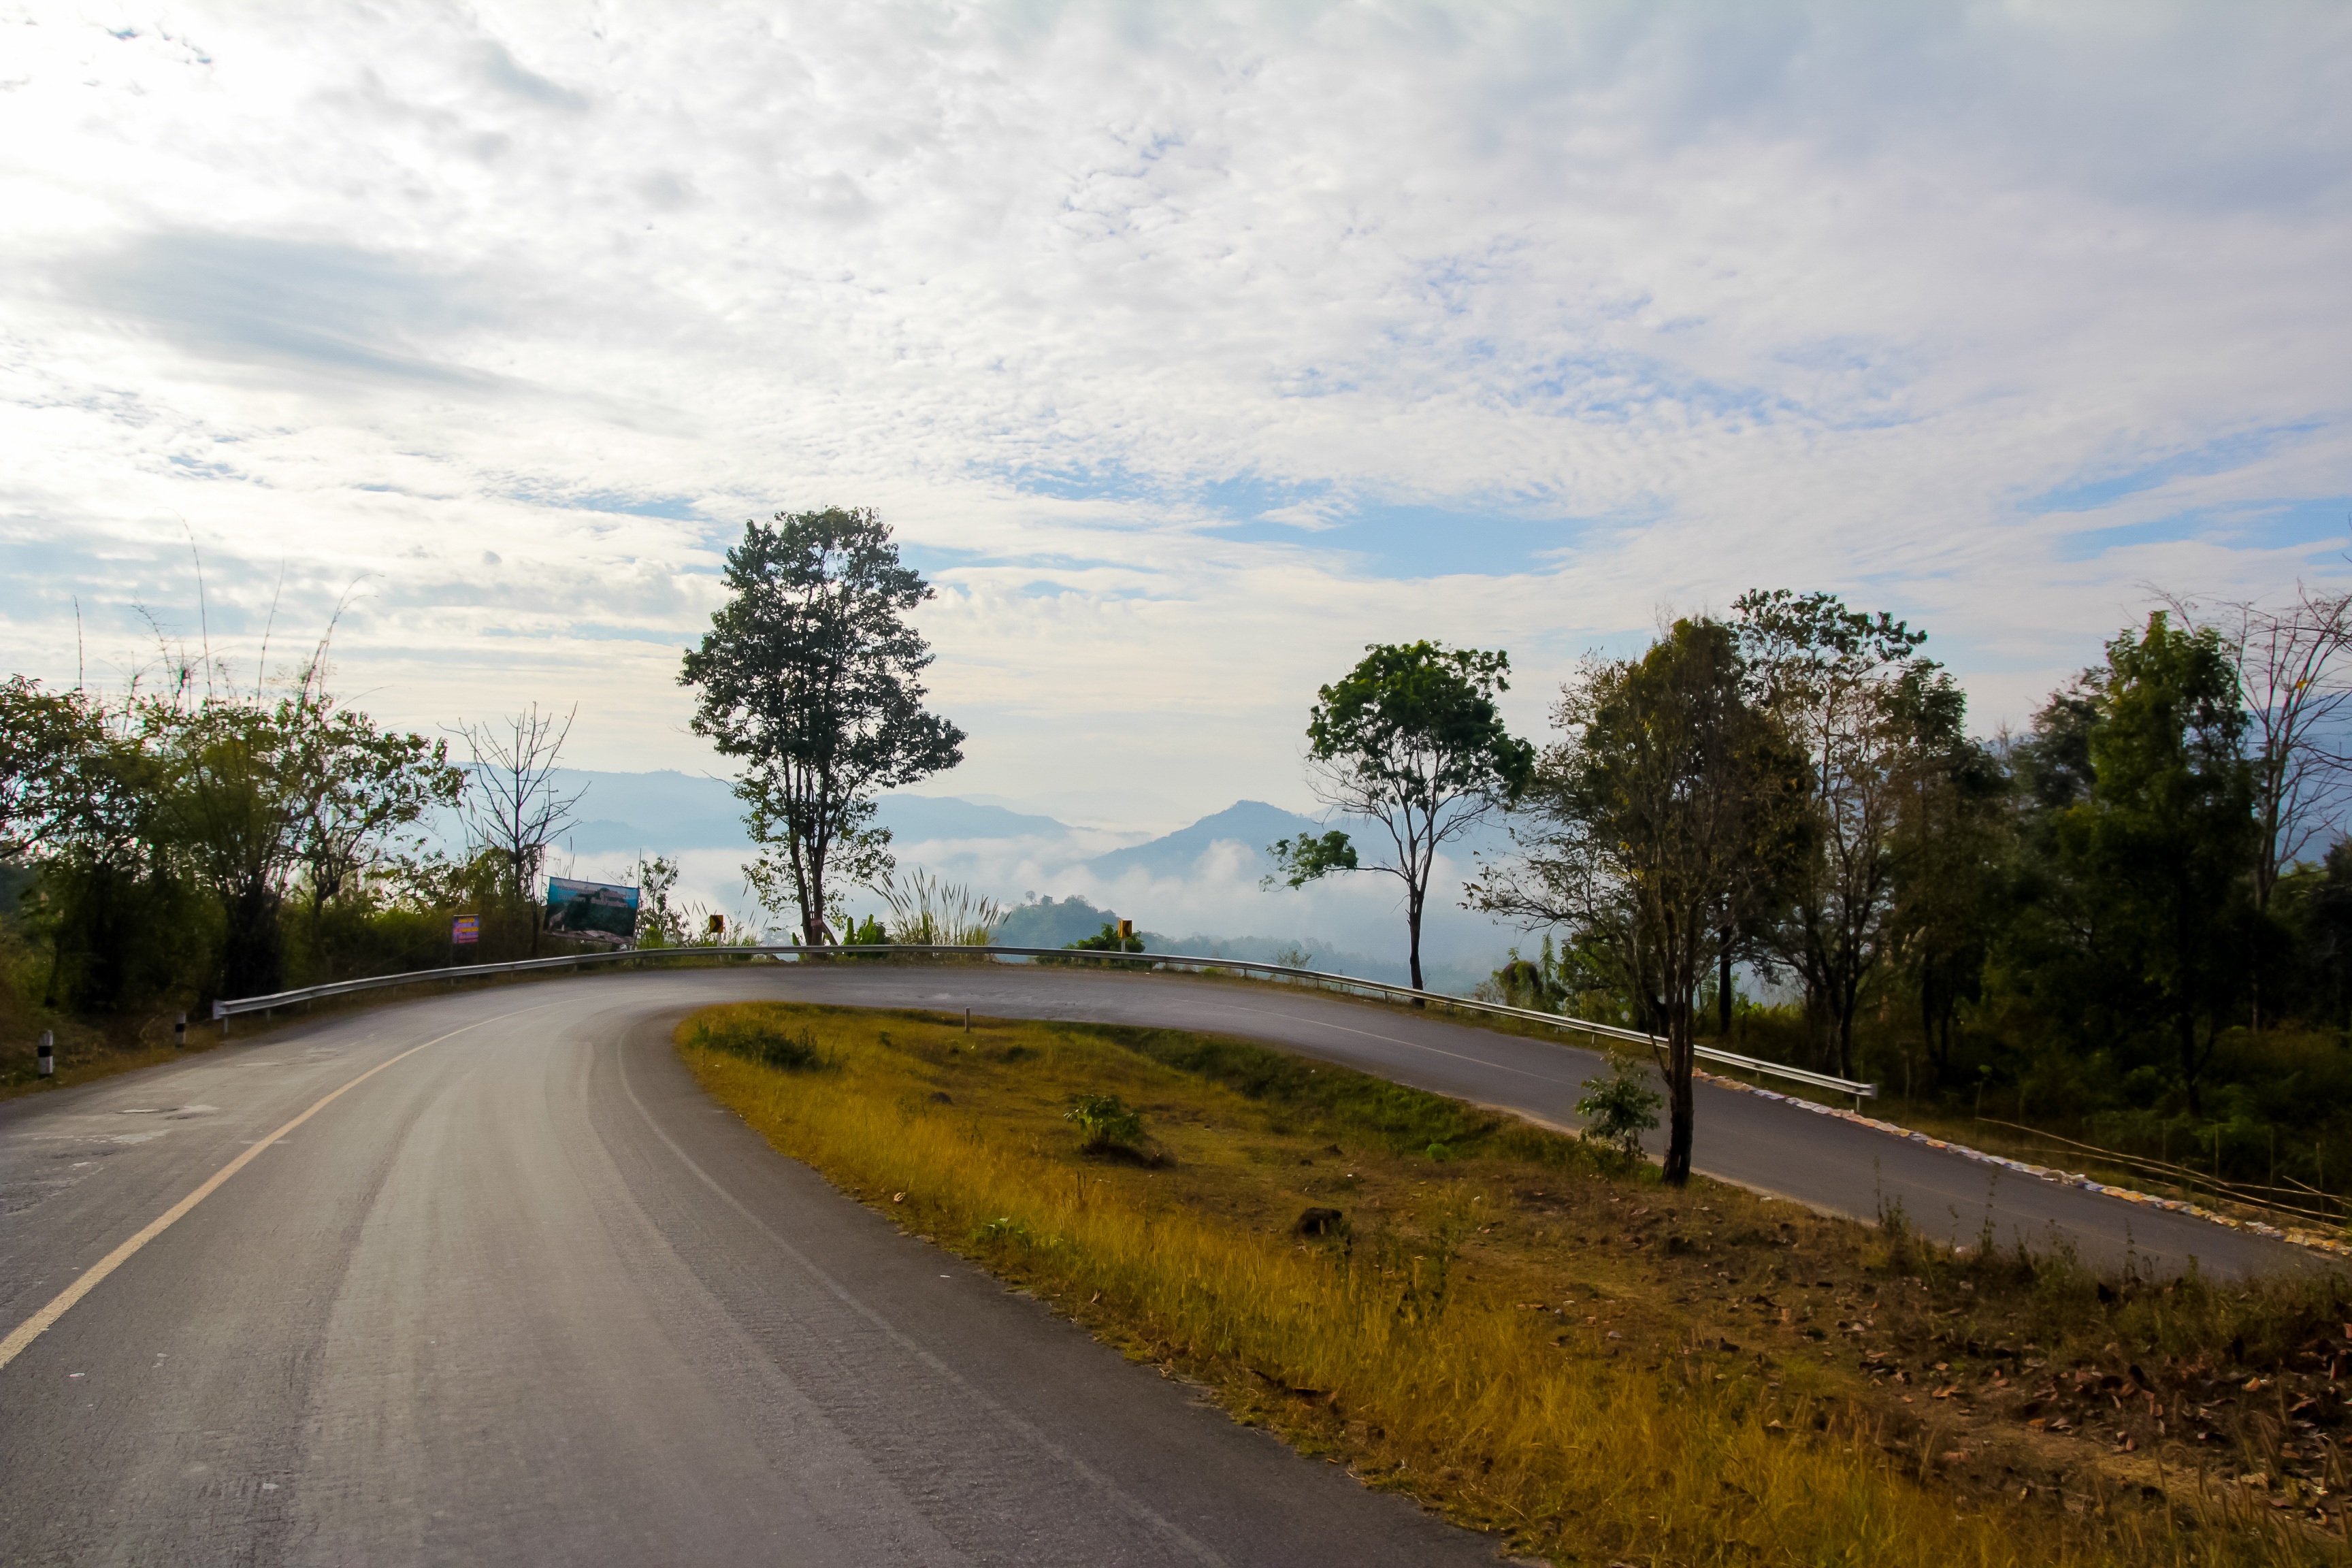
landscape, tree, nature, grass, horizon, mountain, cloud, sky, road, morning, hill, highway, asphalt, trip, lane, road trip, infrastructure, rural area, woody plant, nonbuilding structure